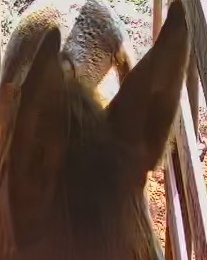
Face region: ears (position_of_ears)
Pain indicator: not_present